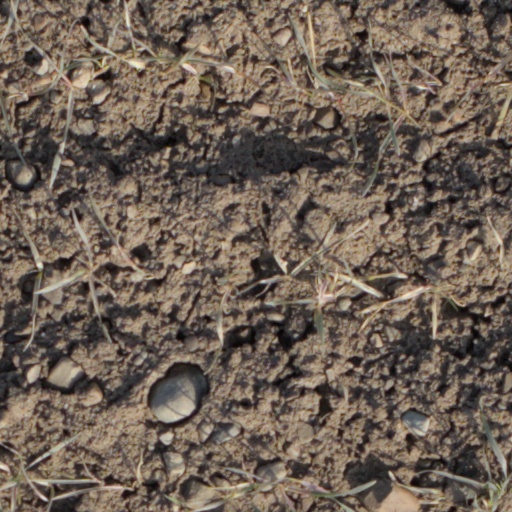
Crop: wheat